Pusad

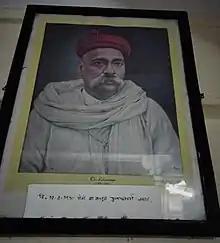
Painting of Bal Gangadhar Tilak in Narsimha Temple with a note of his visit.

Ganeshotsav and Navaratri festival is celebrated annually in Pusad. Bal Gangadhar Tilak is credited with turning Ganeshotsav into a community festival from a private ceremony. The tradition of Ganeshotsav in Pusad is linked to Tilak's visit to the city. Dankeshwar (Shiva temple), Kondeshwar Temple Wanwarla which has littile bit same design as of Kedarnath Temple and it has architecture of hemadpanti stones and Karla Jatra are major religious festivals as well.